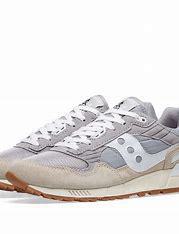
Brand: Saucony
Model: Shadow 5000